The World's End (film)

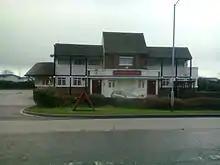
The Gardeners Arms pub on the boundary of Letchworth in Hertfordshire was used as the shooting location for the final pub, the World's End.

"The World's End" originated as a screenplay by writer-director Edgar Wright in 1995 at the age of 21 titled "Crawl", about a group of teenagers on a pub crawl. He later realised the idea could work with adult characters to capture "the bittersweet feeling of returning to your home town and feeling like a stranger". Wright also said he wanted to satirise the "strange homogeneous branding that becomes like a virus", explaining: "This doesn't just extend to pubs, it's the same with cafés and restaurants. If you live in a small town and you move to London, which I did when I was 20, then when you go back out into the other small towns in England you go 'oh my god, it's all the same!' It's like "Bodysnatchers": literally our towns are being changed to death."